The Long Hair of Death

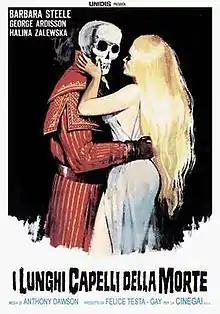
Italian theatrical release poster

The Long Hair of Death is a 1964 Italian horror film directed by Antonio Margheriti. It stars British actress Barbara Steele in the roles of Helen Rochefort and Mary, Italian actor George Ardisson as Kurt Humboldt, and Polish actress Halina Zalewska in a dual role as Adele Karnstein and her daughter Lisabeth. It is set in a 15th-century feudal castle, and the nearby village.